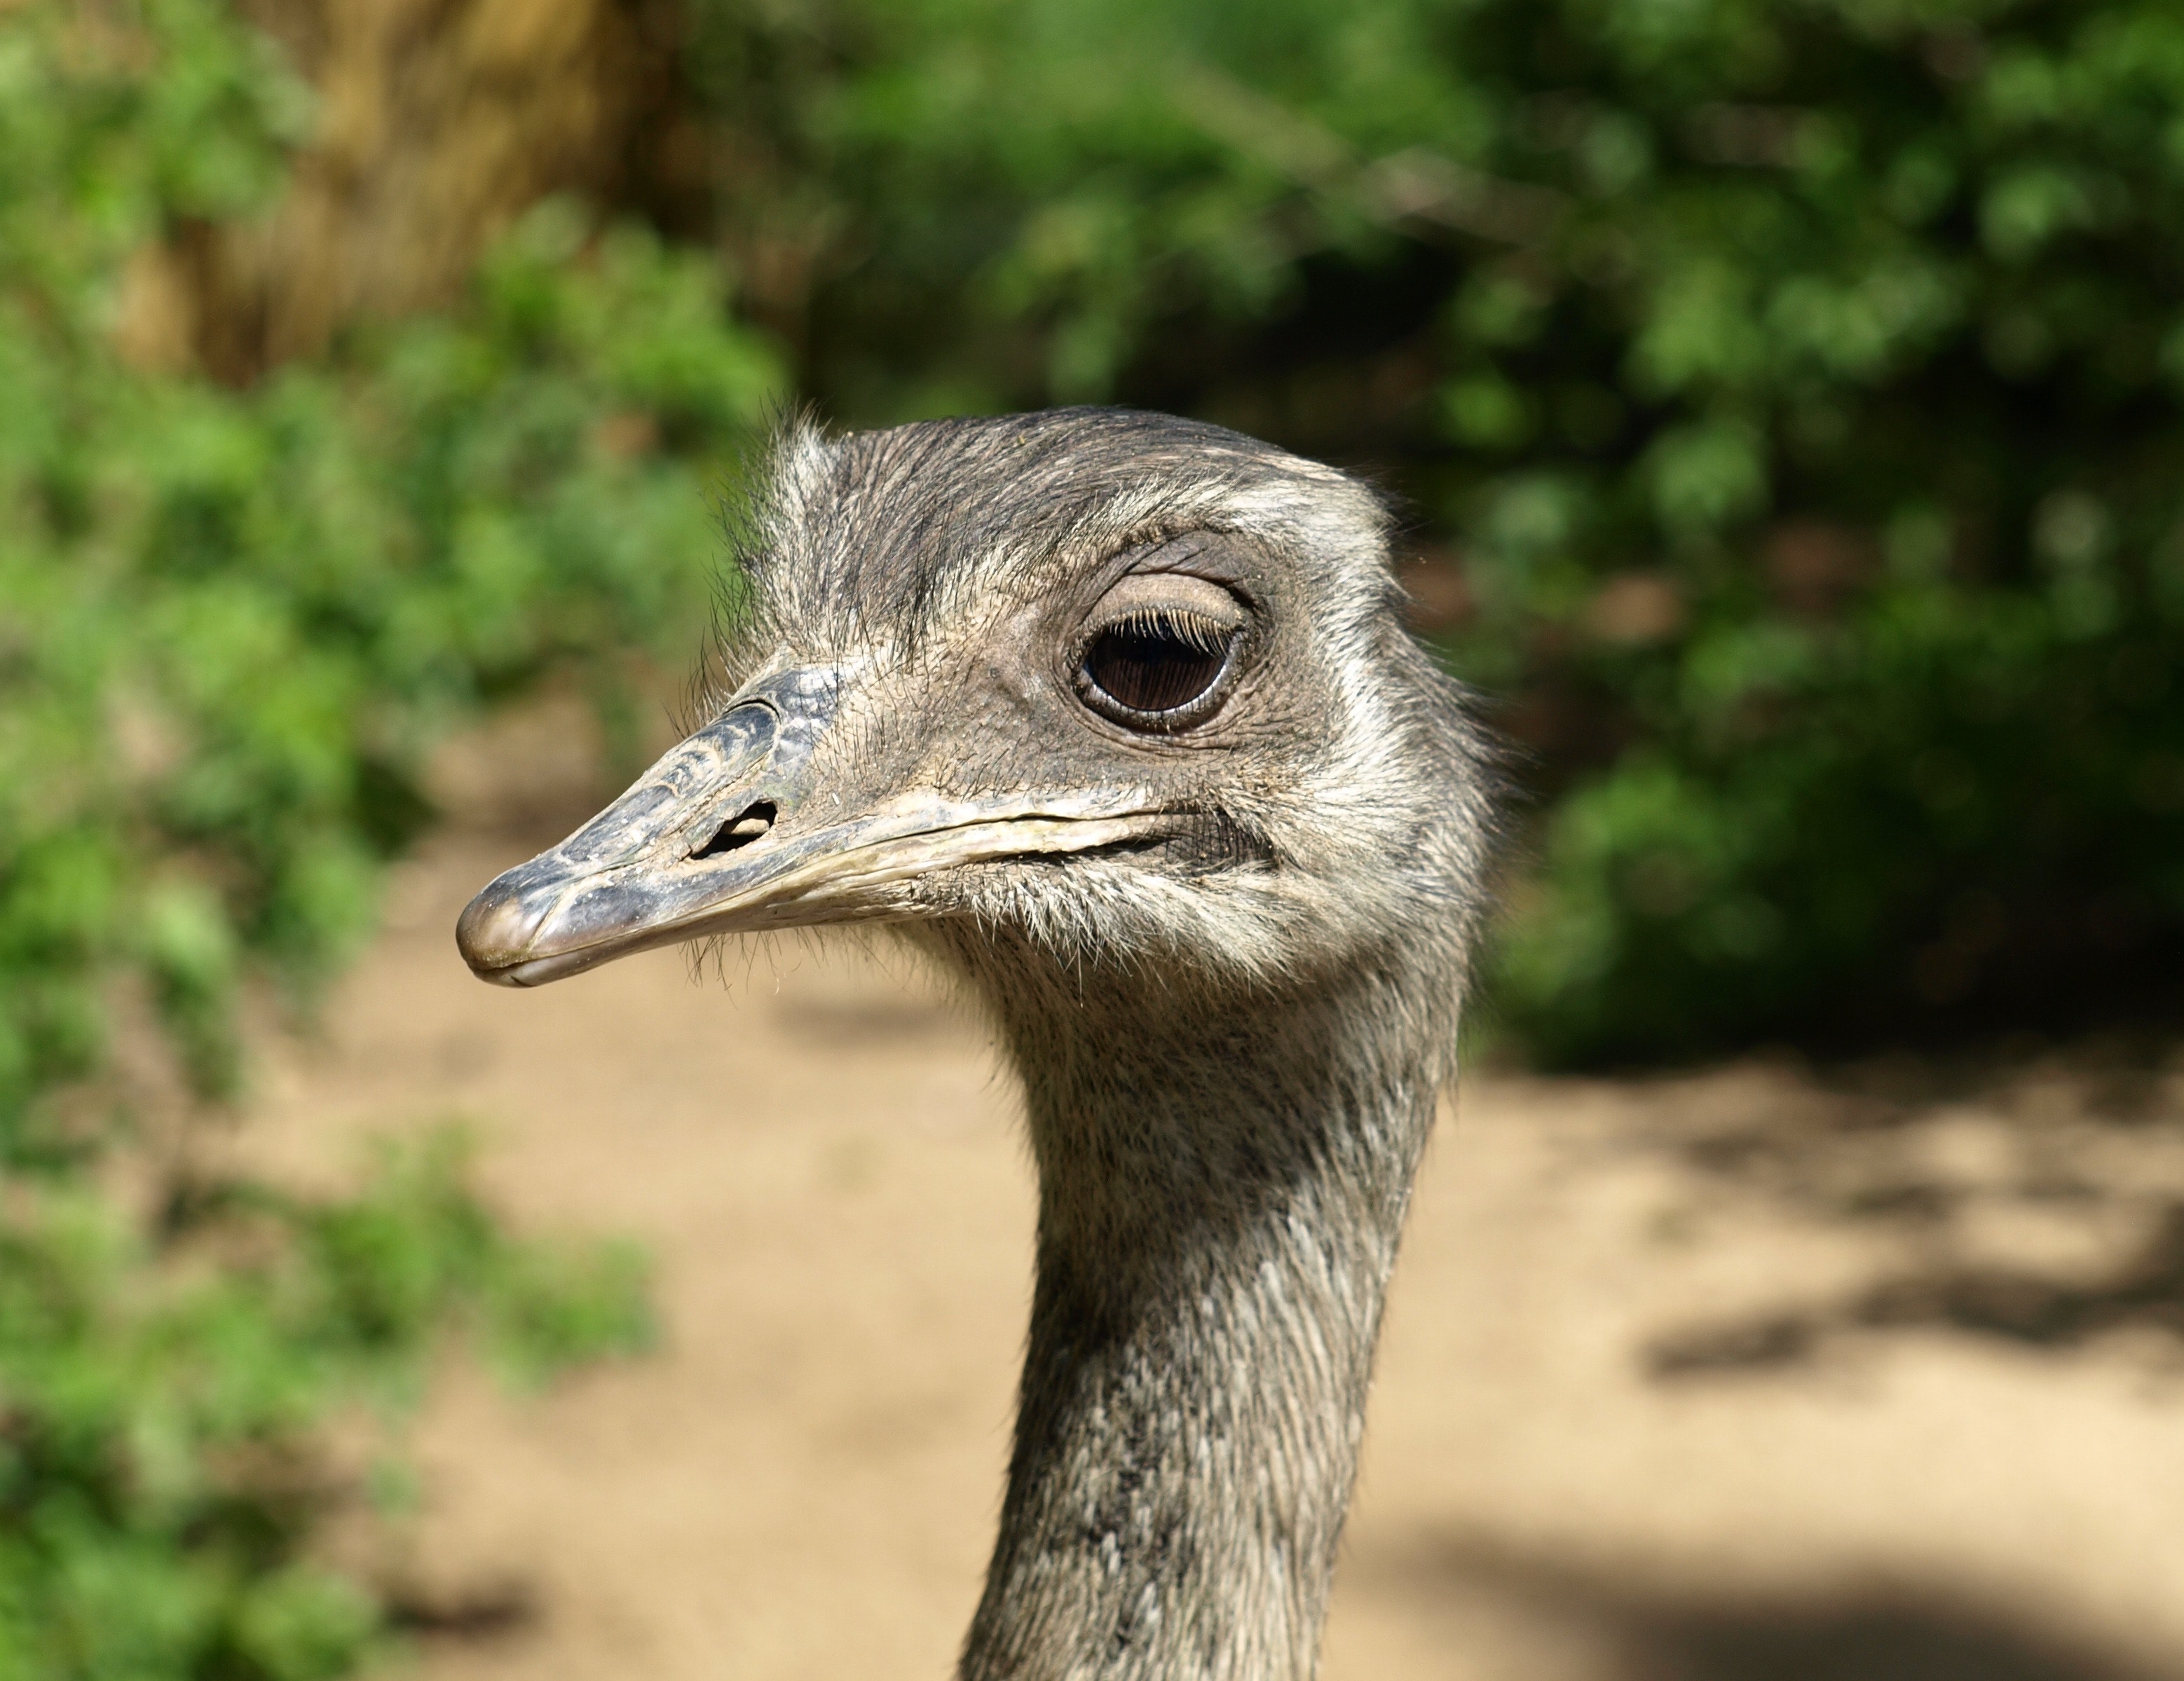
ostrich, vertebrate, bird, beak, flightless bird, ratite, Greater rhea, casuariiformes, emu, terrestrial animal, wildlife, adaptation, close up, plant